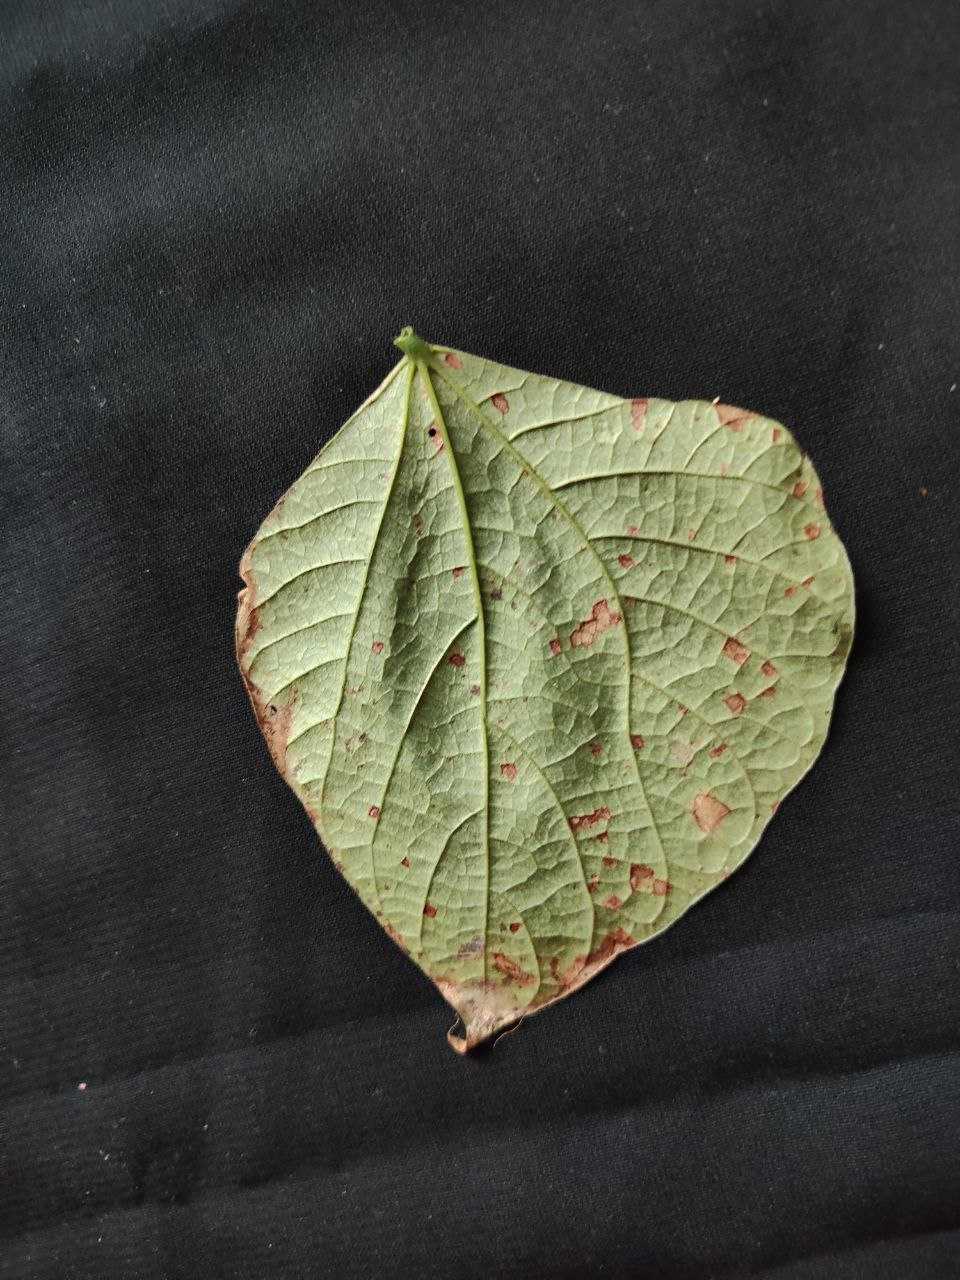
Crop: bean
Leaf condition: Rust